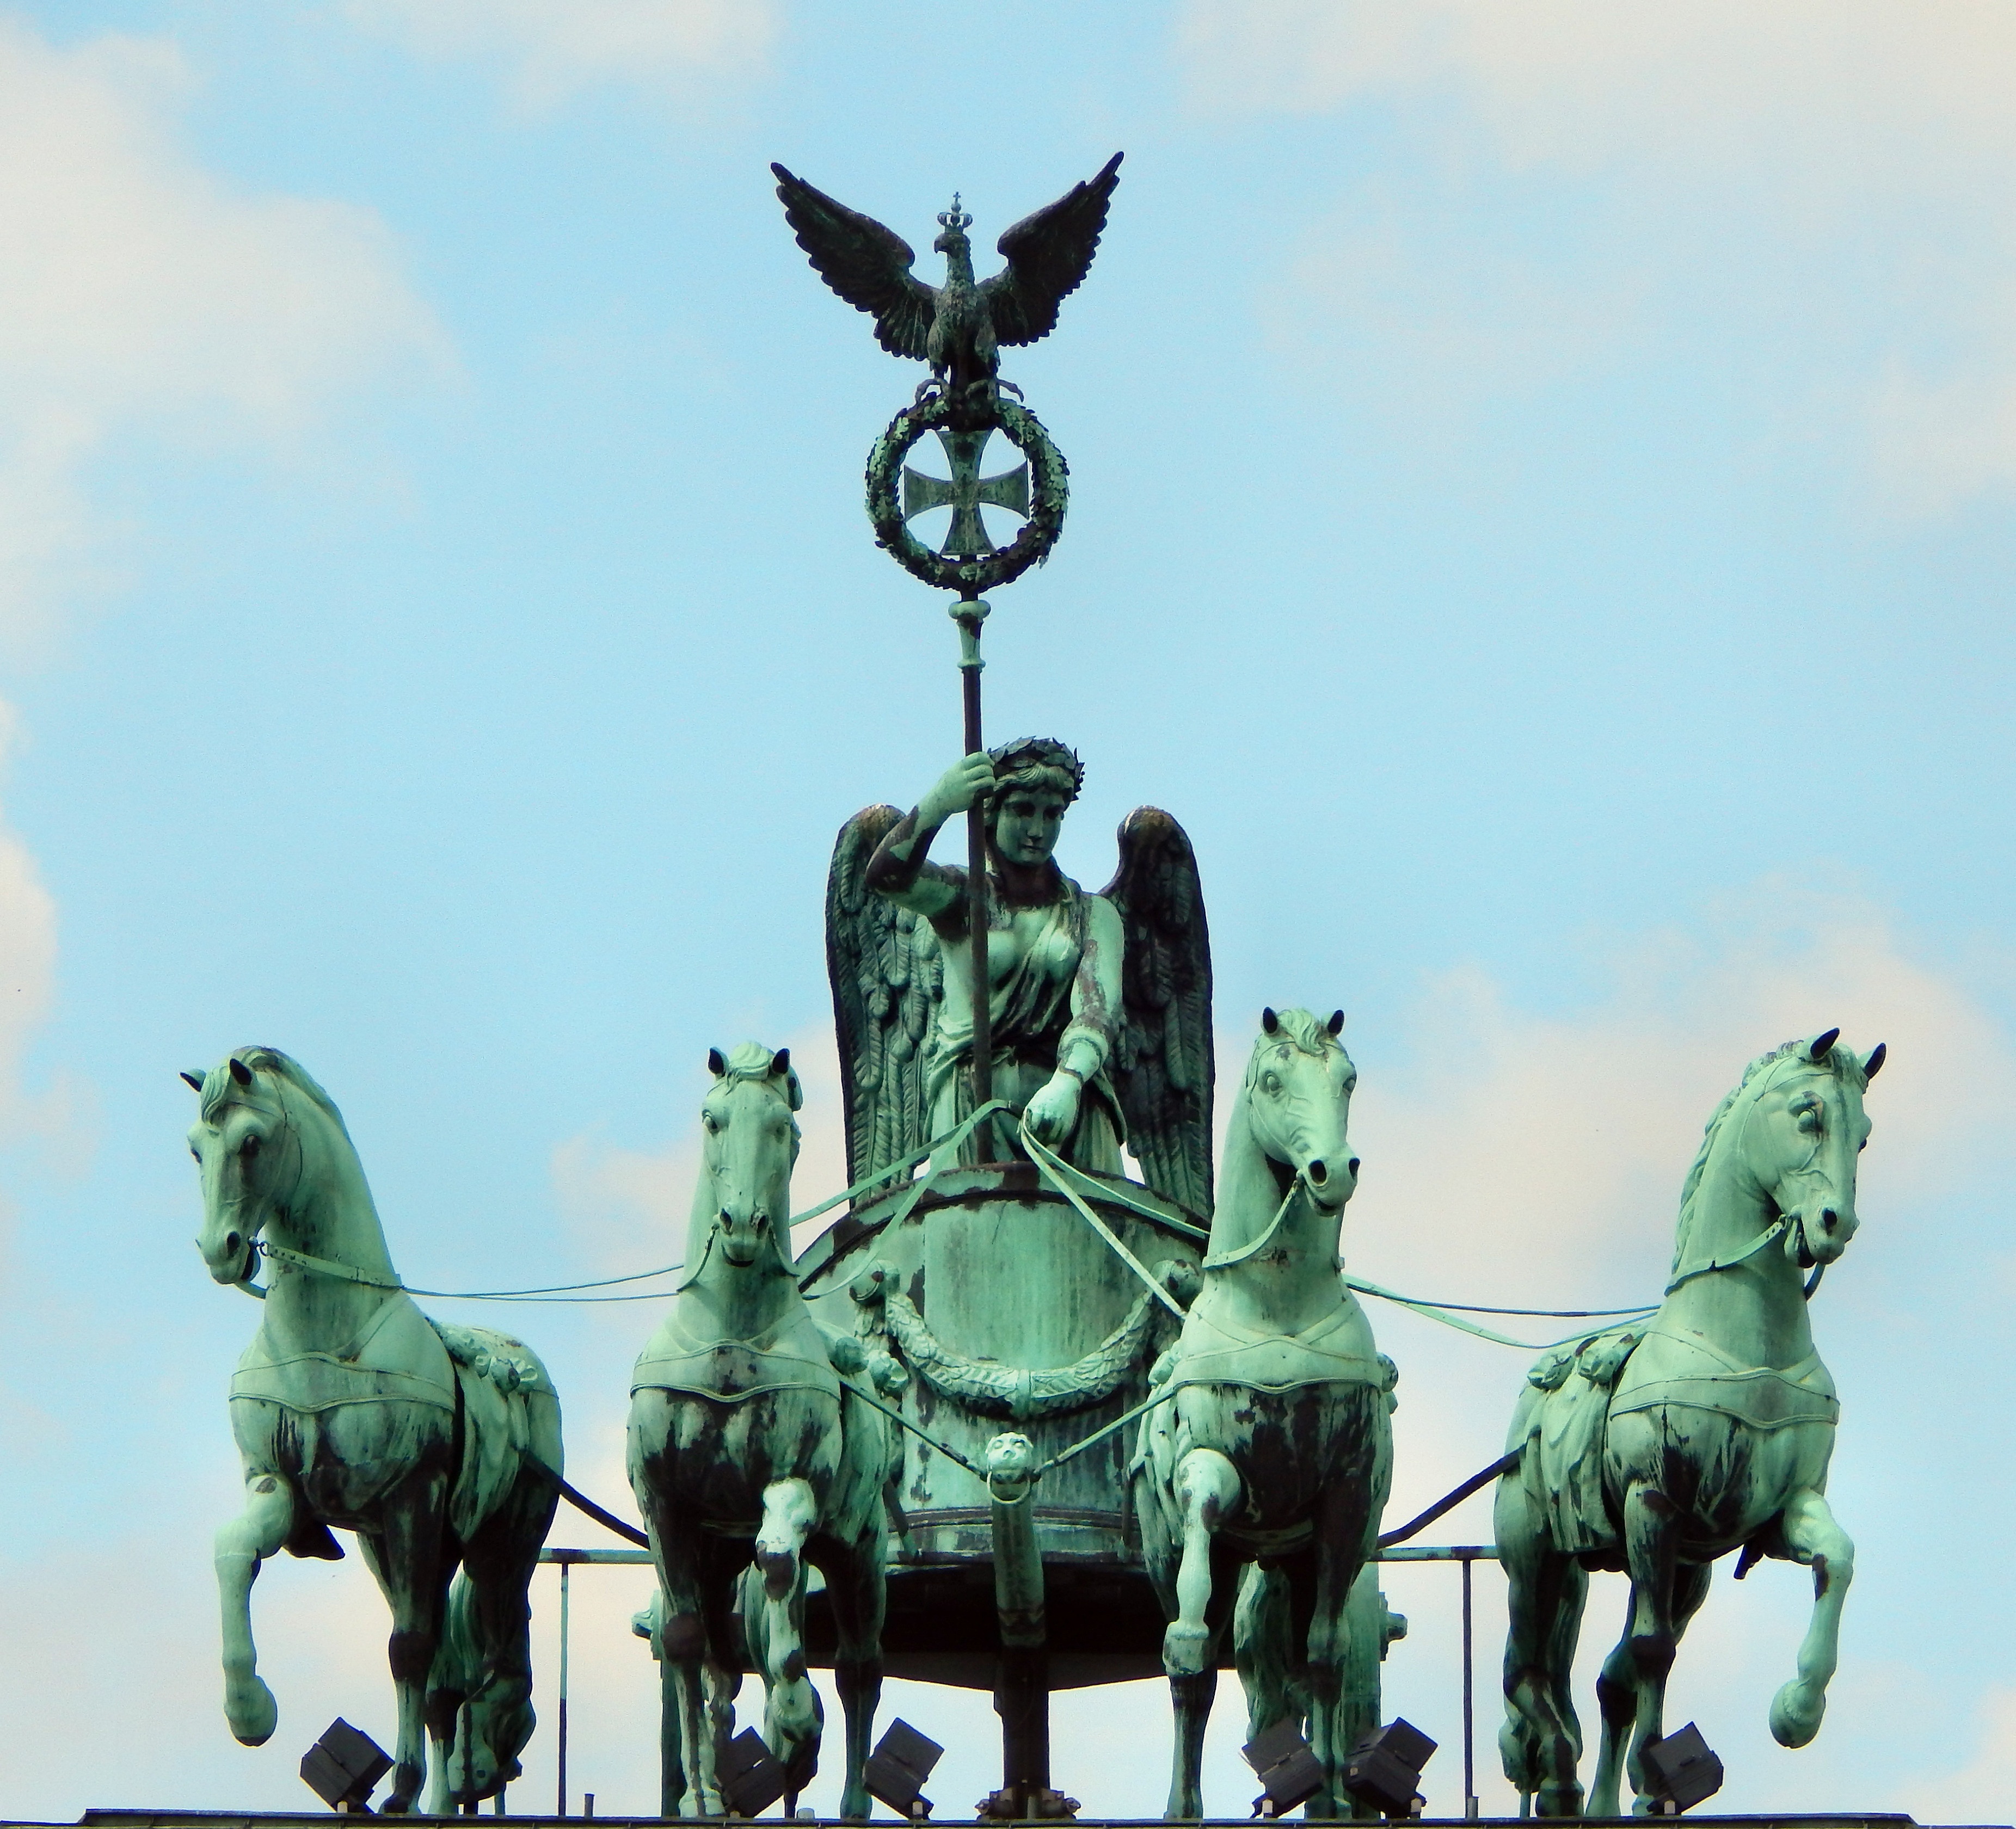
architecture, building, city, monument, statue, vehicle, sculpture, art, buildings, berlin, monuments, gateway, the statue